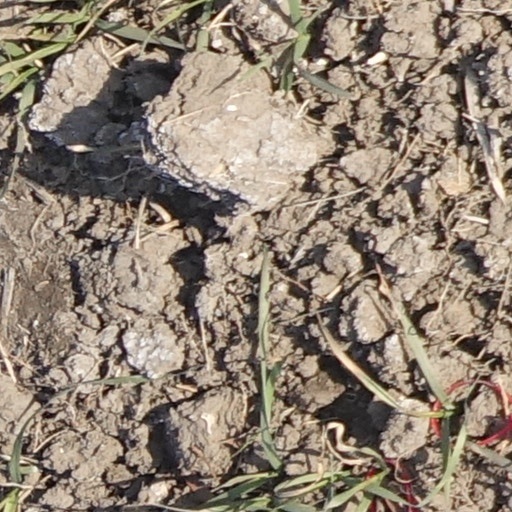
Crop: wheat